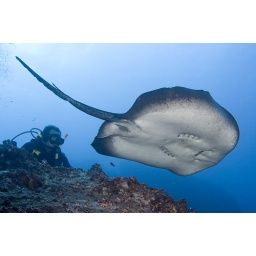
One of the many marble rays that gathers in the blue waters of dirty rock, Cocos Island, Costa Rica